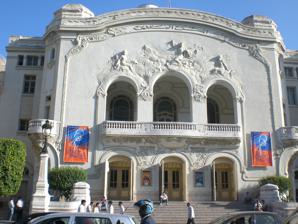
Building: Théâtre municipal de Tunis
Country: Tunisia
Year built: 1902
Théâtre municipal de Tunis Facade of the Théâtre municipal de Tunis Address Tunisia Location Tunis Coordinates 36°47′57″N 10°10′51″E / 36.79917°N 10.18083°E / 36.79917; 10.18083 Type Indoor theater Capacity 1,350 Opened November 20, 1902 Website theatremunicipal-tunis .gov .tn Interior of the Municipal Theater of Tunis The Théâtre municipal de Tunis (engl. Municipal Theatre of Tunis ) in Tunisia , Built in the Art Nouveau style on Avenue Jules-Ferry (now Avenue Habib-Bourguiba ), was first opened on November 20, 1902 and currently showcases opera , ballet , symphonic concerts and dramas featuring numerous Tunisian, Arab and international actors. It was then called the Municipal Casino of Tunis. References